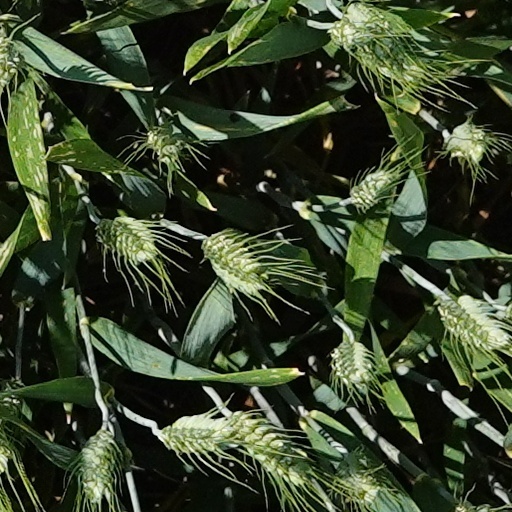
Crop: wheat